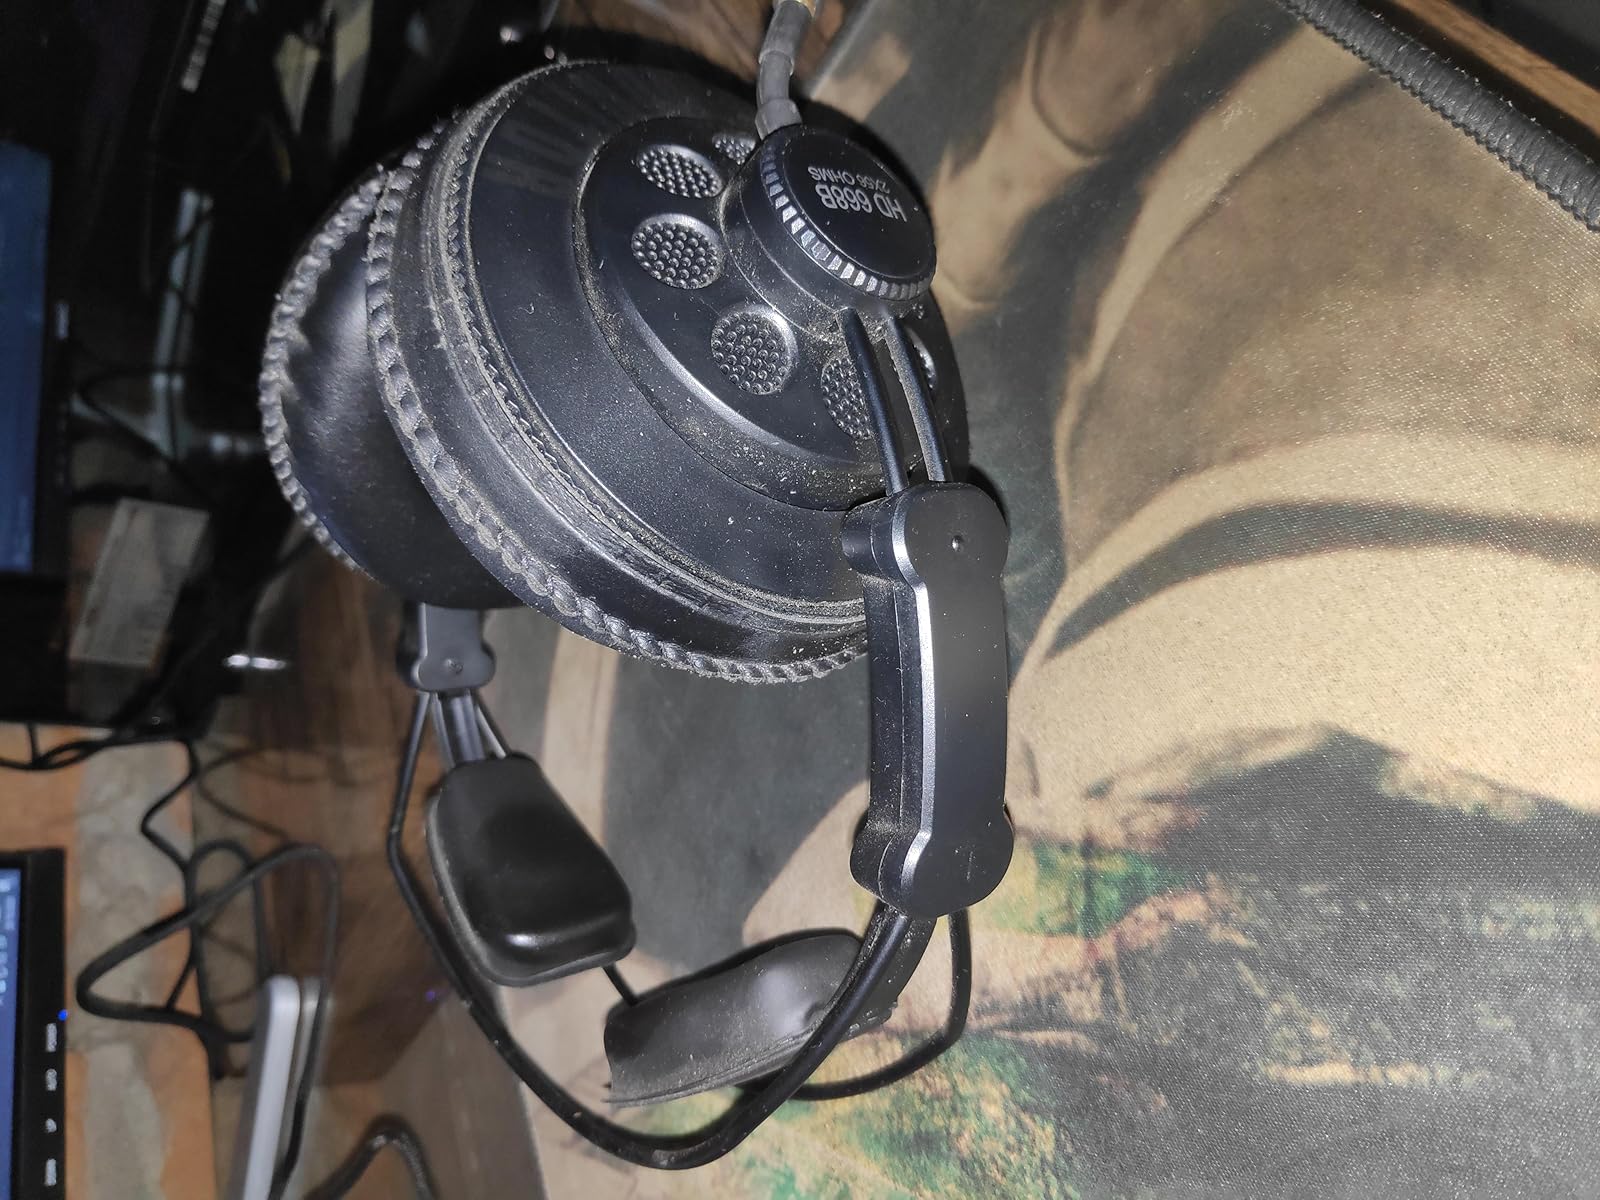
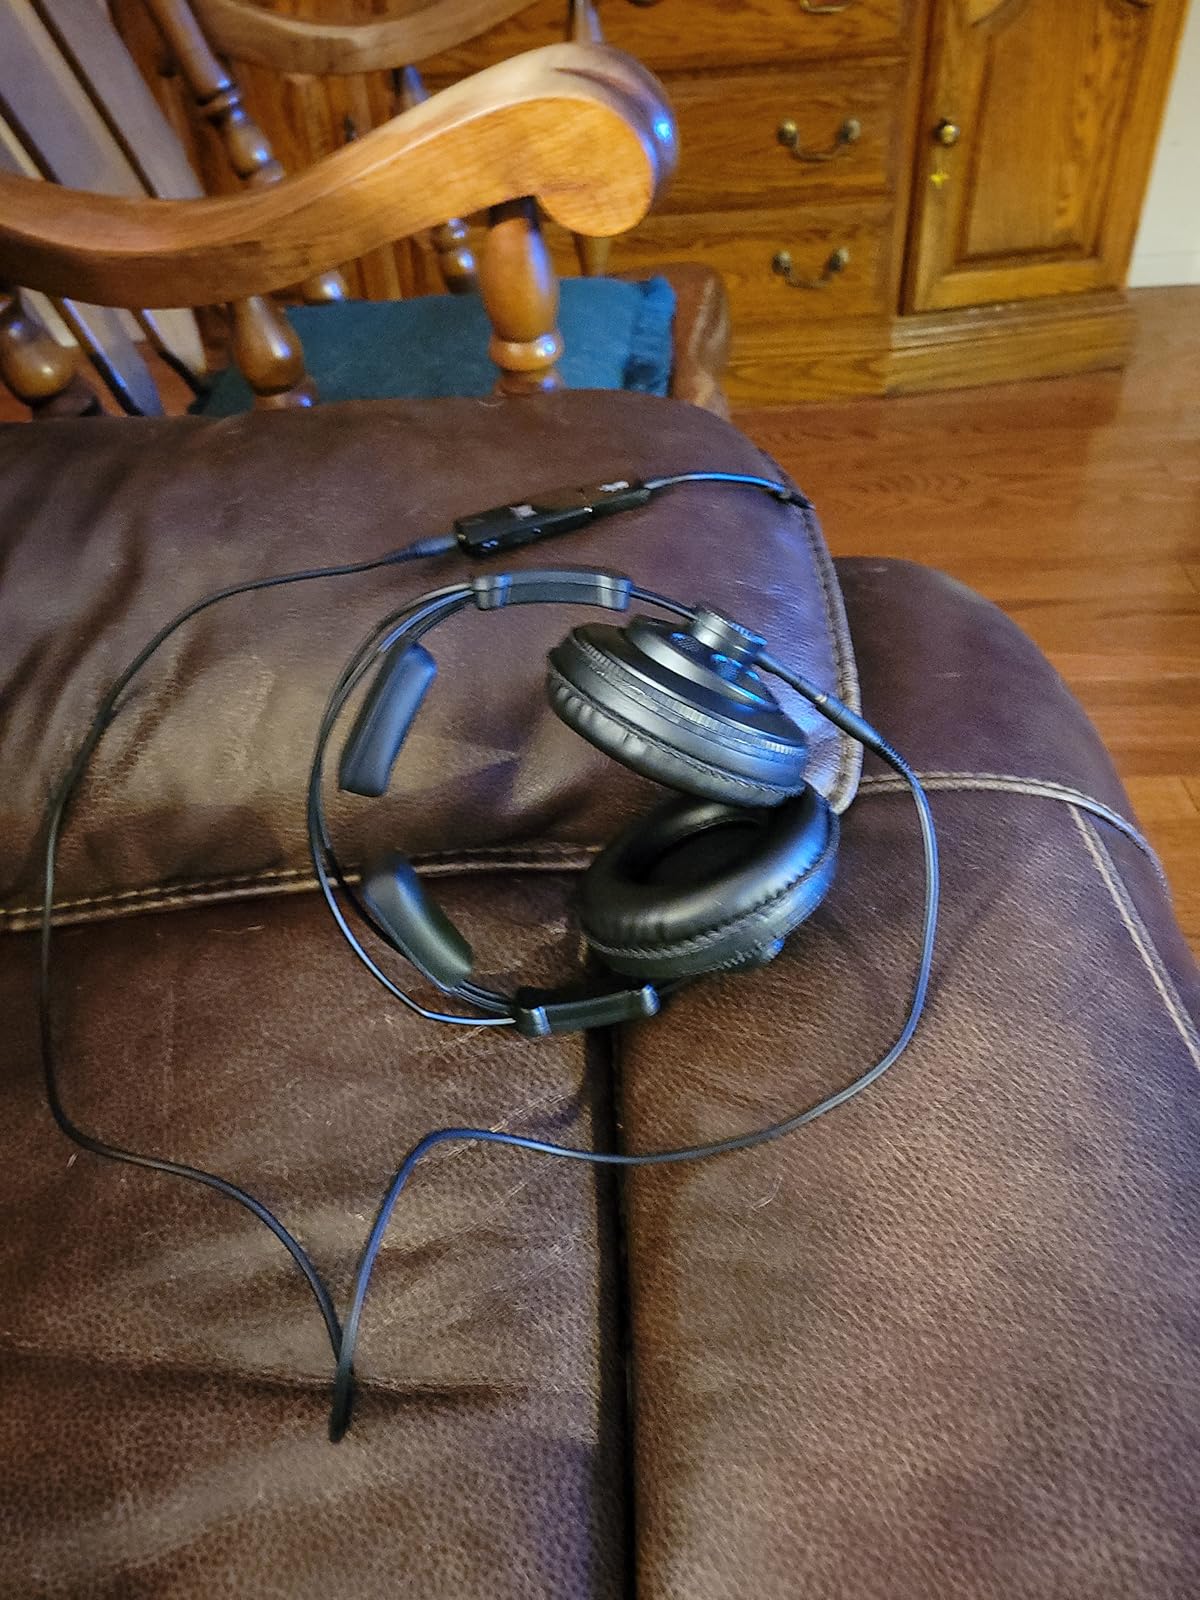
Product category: headphones
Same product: yes